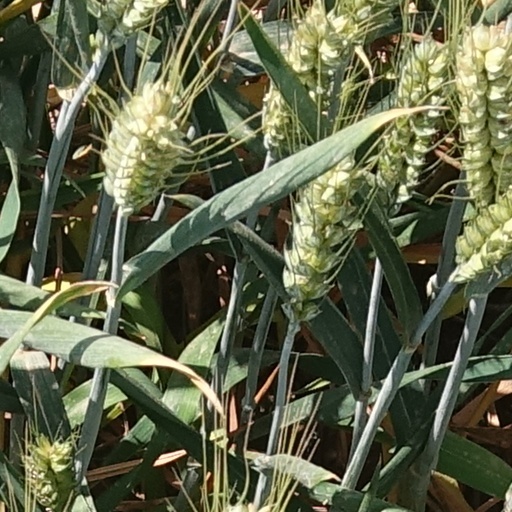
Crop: wheat